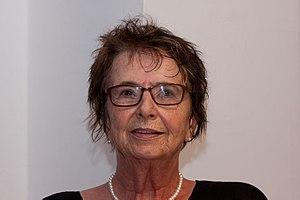
Mirjam Pressler, née le 18 juin 1940 à Darmstadt et morte le 16 janvier 2019 à Landshut, est une écrivaine et traductrice allemande.